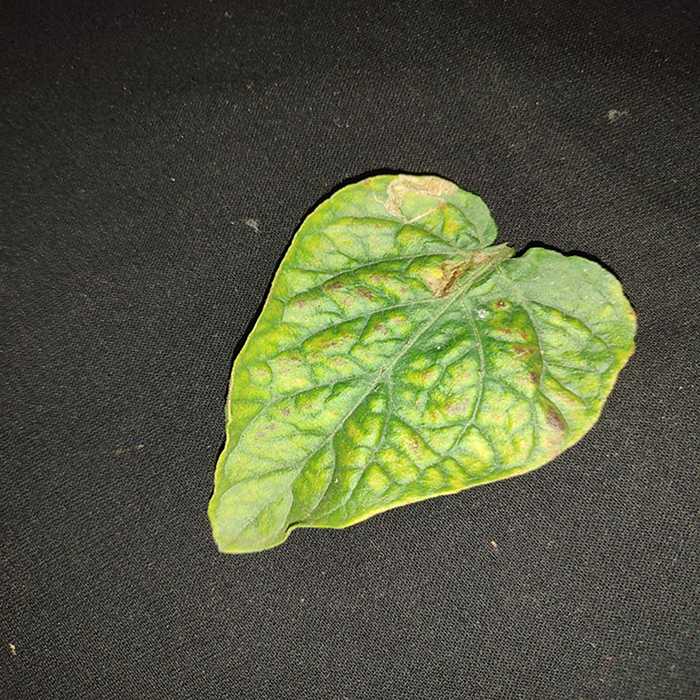
Plant: Tomato
Label: Tomato spotted wilt